Simon Plössl

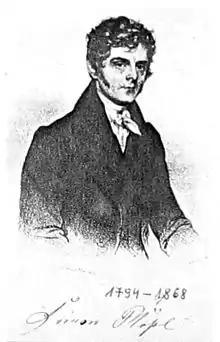
Simon Plössl

Simon Plössl (September 19, 1794, Vienna – January 29, 1868, Vienna) was an Austrian optical instrument maker. Initially trained at the Voigtländer company, he set up his own workshop in 1823. His major achievement at the time was the improvement of the achromatic microscope objective. Today he is best known for the eponymous Plössl telescope eyepiece, which follows his 1860 design and has been used extensively by amateur astronomers since the 1980s.